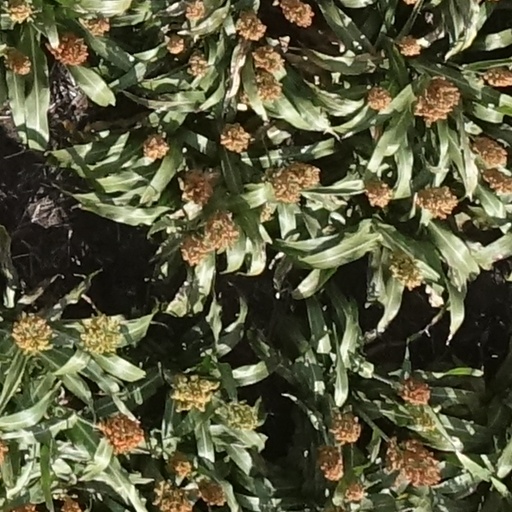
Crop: sorghum